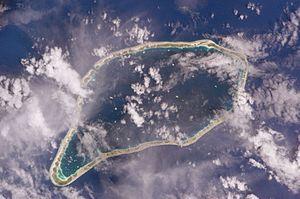
Ahe est un atoll situé dans l'archipel des Tuamotu en Polynésie française dans le sous-groupe des Îles du Roi Georges. Il est administrativement rattaché à la commune de Manihi.
Arnaud de Rosnay, est un photographe, surfeur et aventurier français, né à Paris le 9 mars 1946, et disparu dans le détroit de Taïwan en mer de Chine, le 24 novembre 1984.